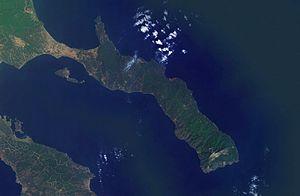
L'Aktè ou péninsule du mont Athos, en grec Ακτή et Χερσόνησος του Άθω, est une péninsule de Grèce s'avançant en mer Égée. Avec celles de Cassandra et Sithonie, elle est l'une des trois péninsules situées à l'extrémité de la Chalcidique.